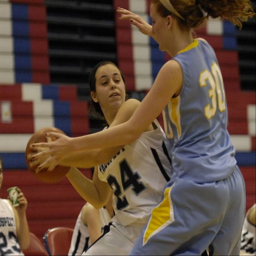
images vs. girls basketball game .